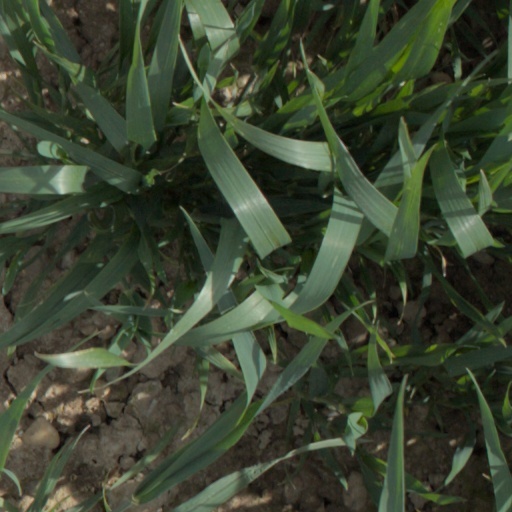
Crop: wheat